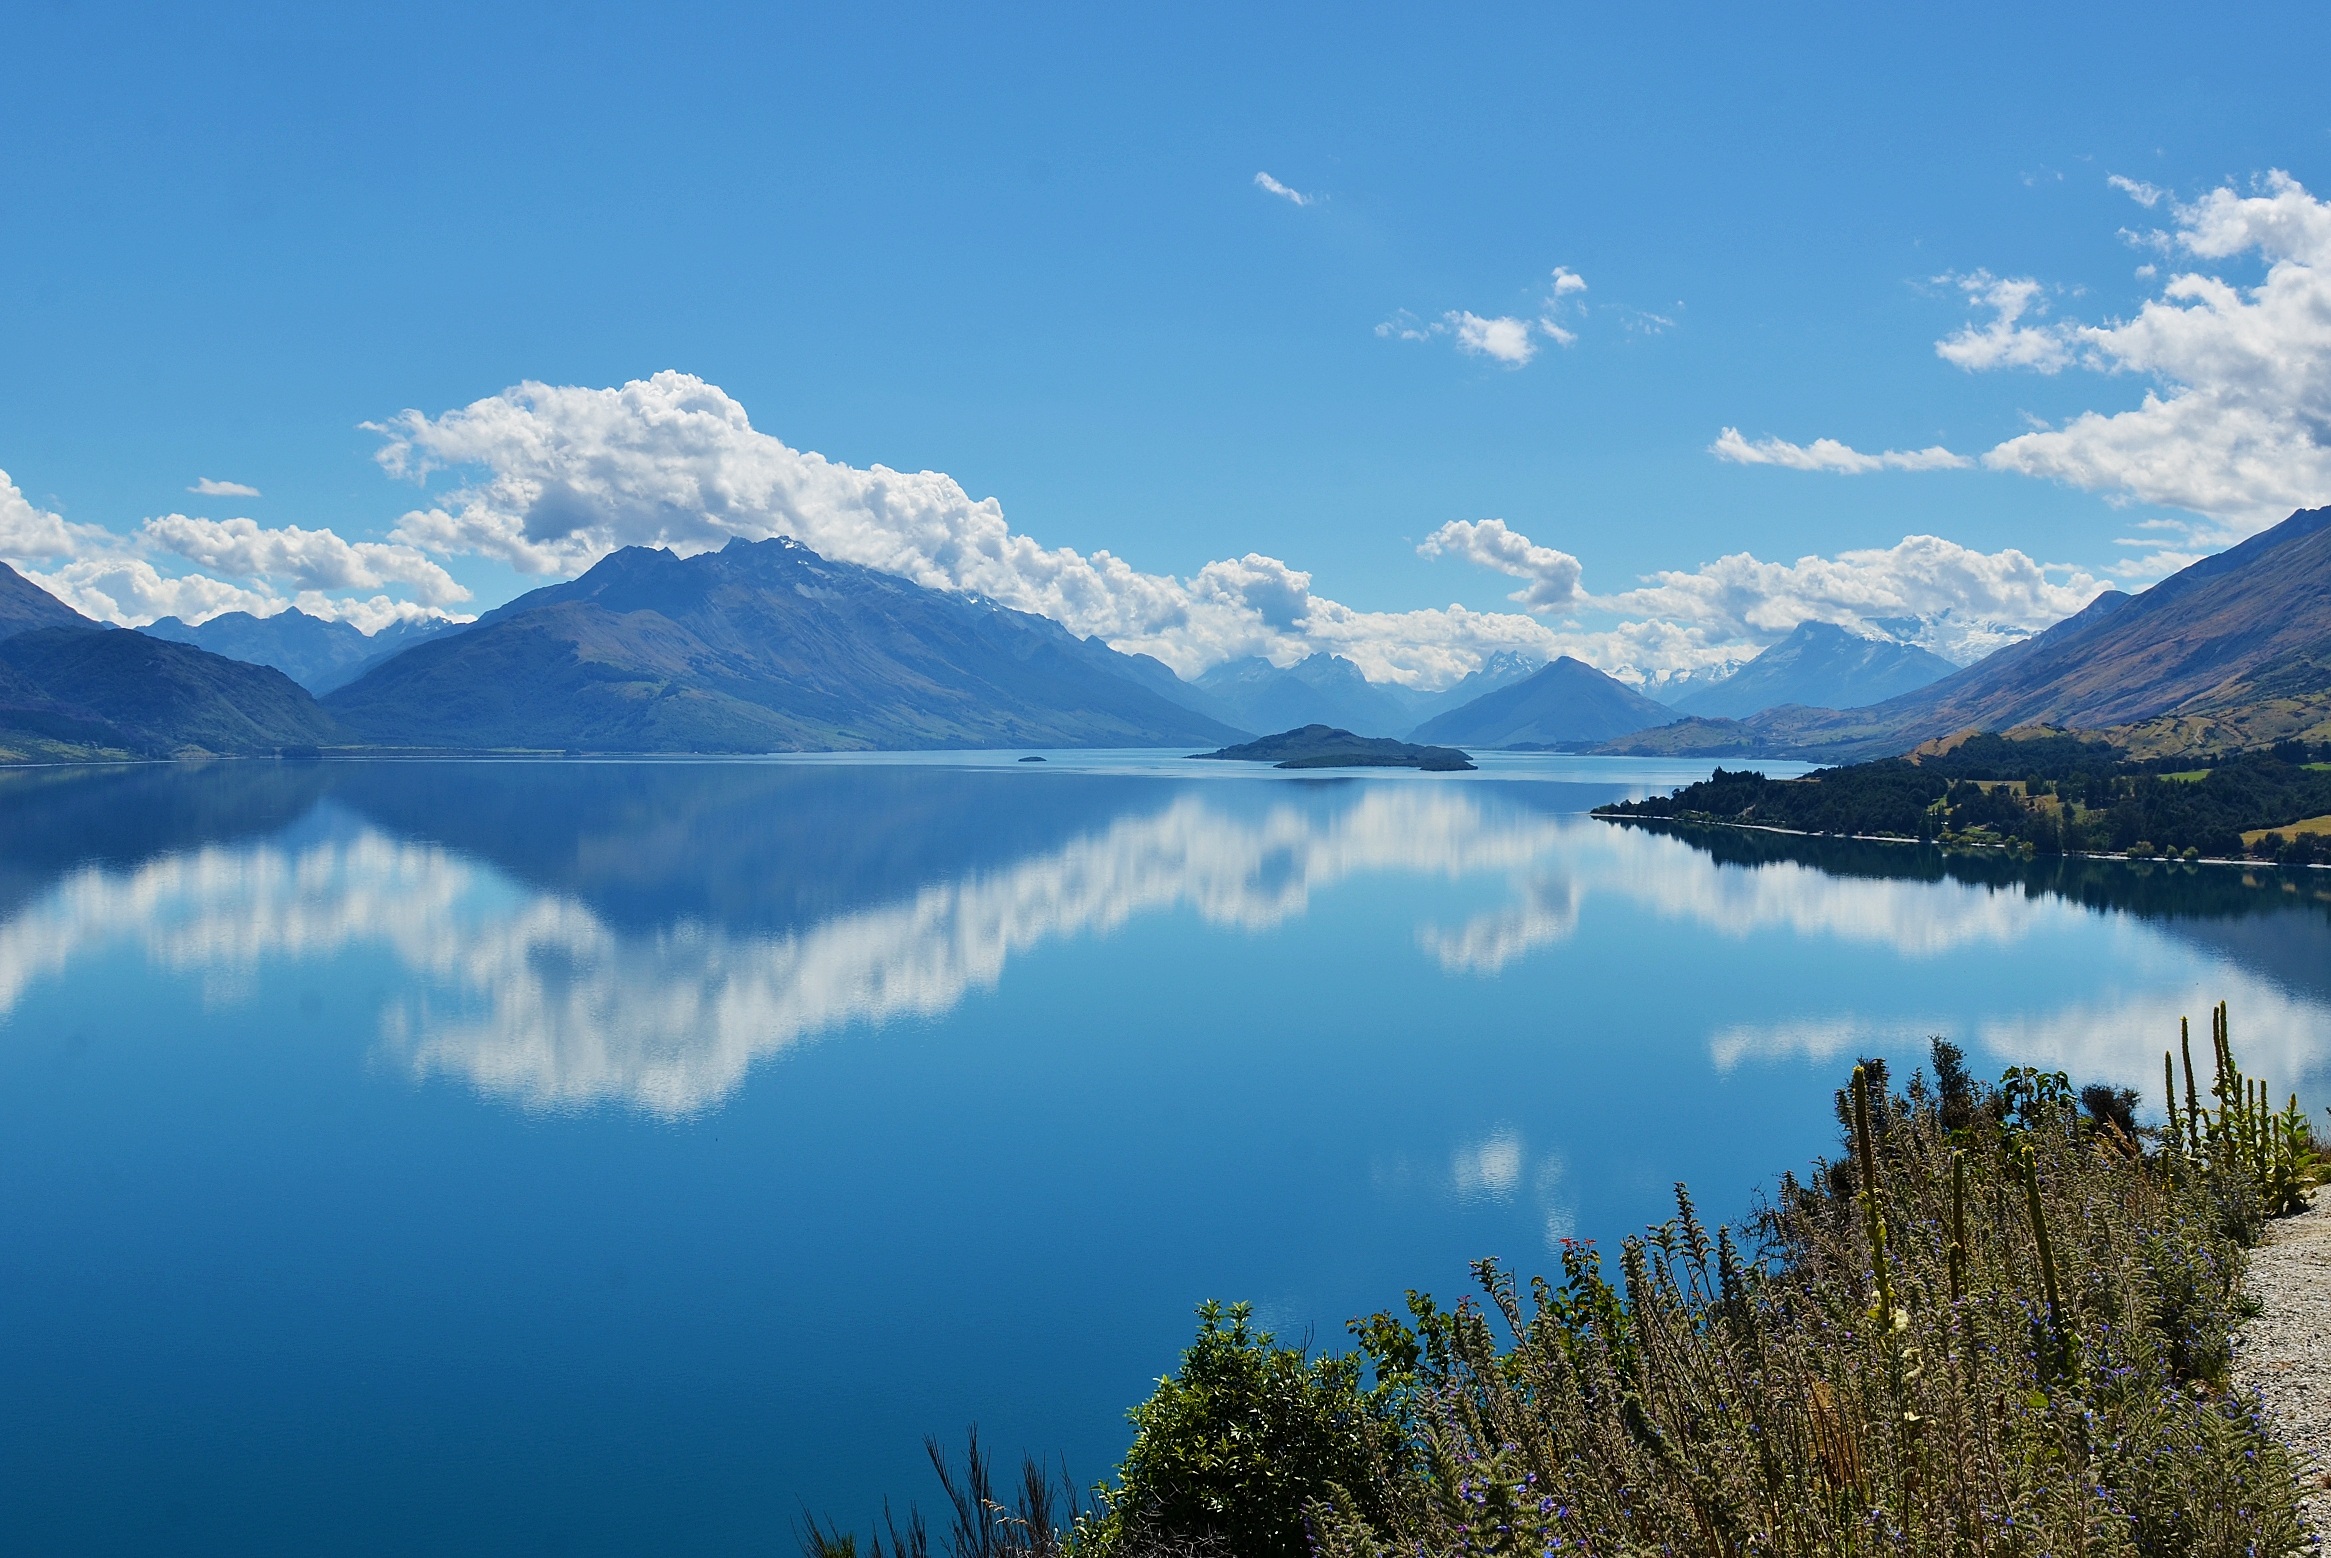
landscape, nature, wilderness, mountain, cloud, lake, mountain range, reflection, fjord, reservoir, highland, body of water, blue sky, alps, plateau, fell, loch, crater lake, the scenery, white cloud, landform, tarn, atmospheric phenomenon, mountainous landforms